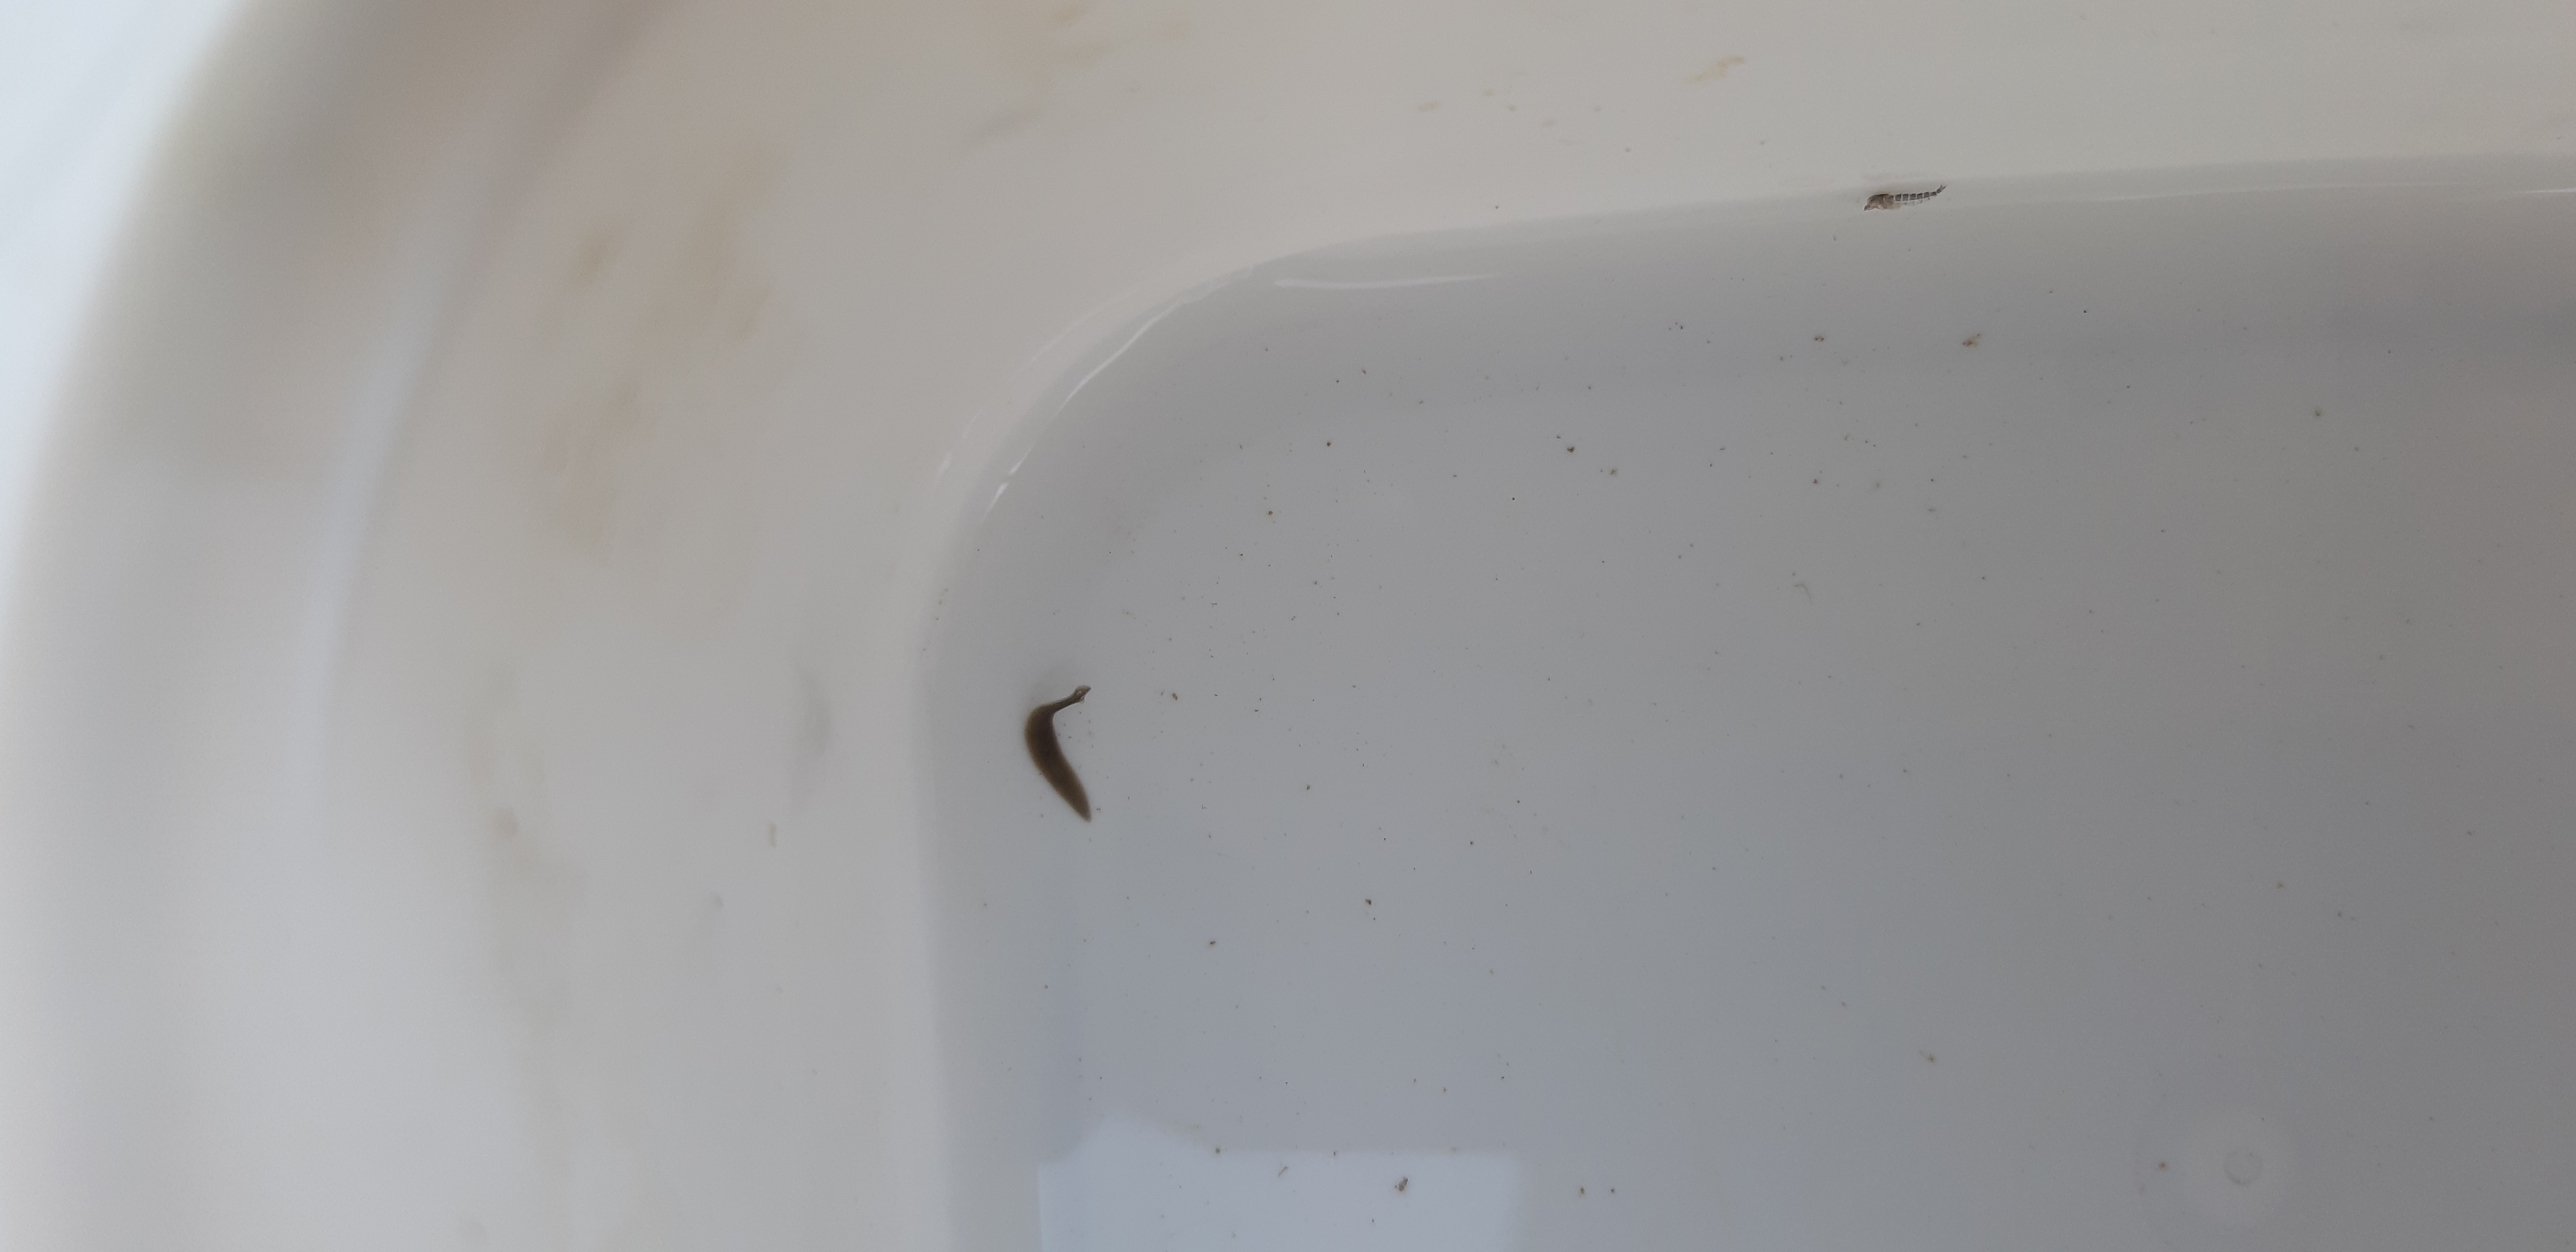
Macroinvertebrate group: flat_worms